Slurry ice

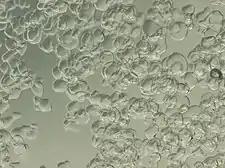
Slurry ice with propylene glycol as depressant viewed through a microscope.

Slurry ice is a phase changing refrigerant made up of millions of ice "micro-crystals" (typically 0.1 to 1 mm in diameter) formed and suspended within a solution of water and a freezing point depressant. Some compounds used in the field are salt, ethylene glycol, propylene glycol, alcohols like isobutyl and ethanol, and sugars like sucrose and glucose. Slurry ice has greater heat absorption compared to single phase refrigerants like brine, because the melting enthalpy (latent heat) of the ice is also used.